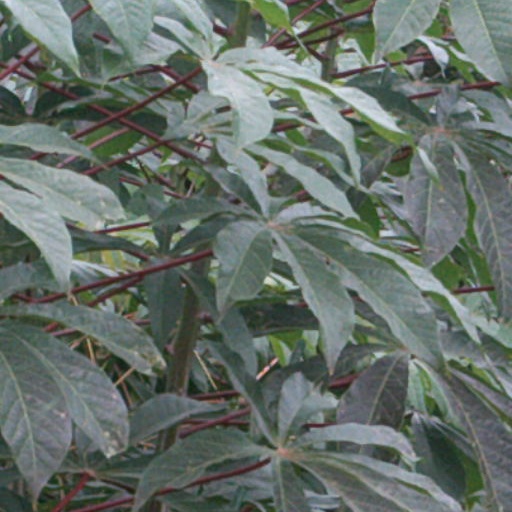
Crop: cassava